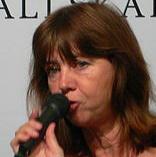
Age: 56